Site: brandenburg
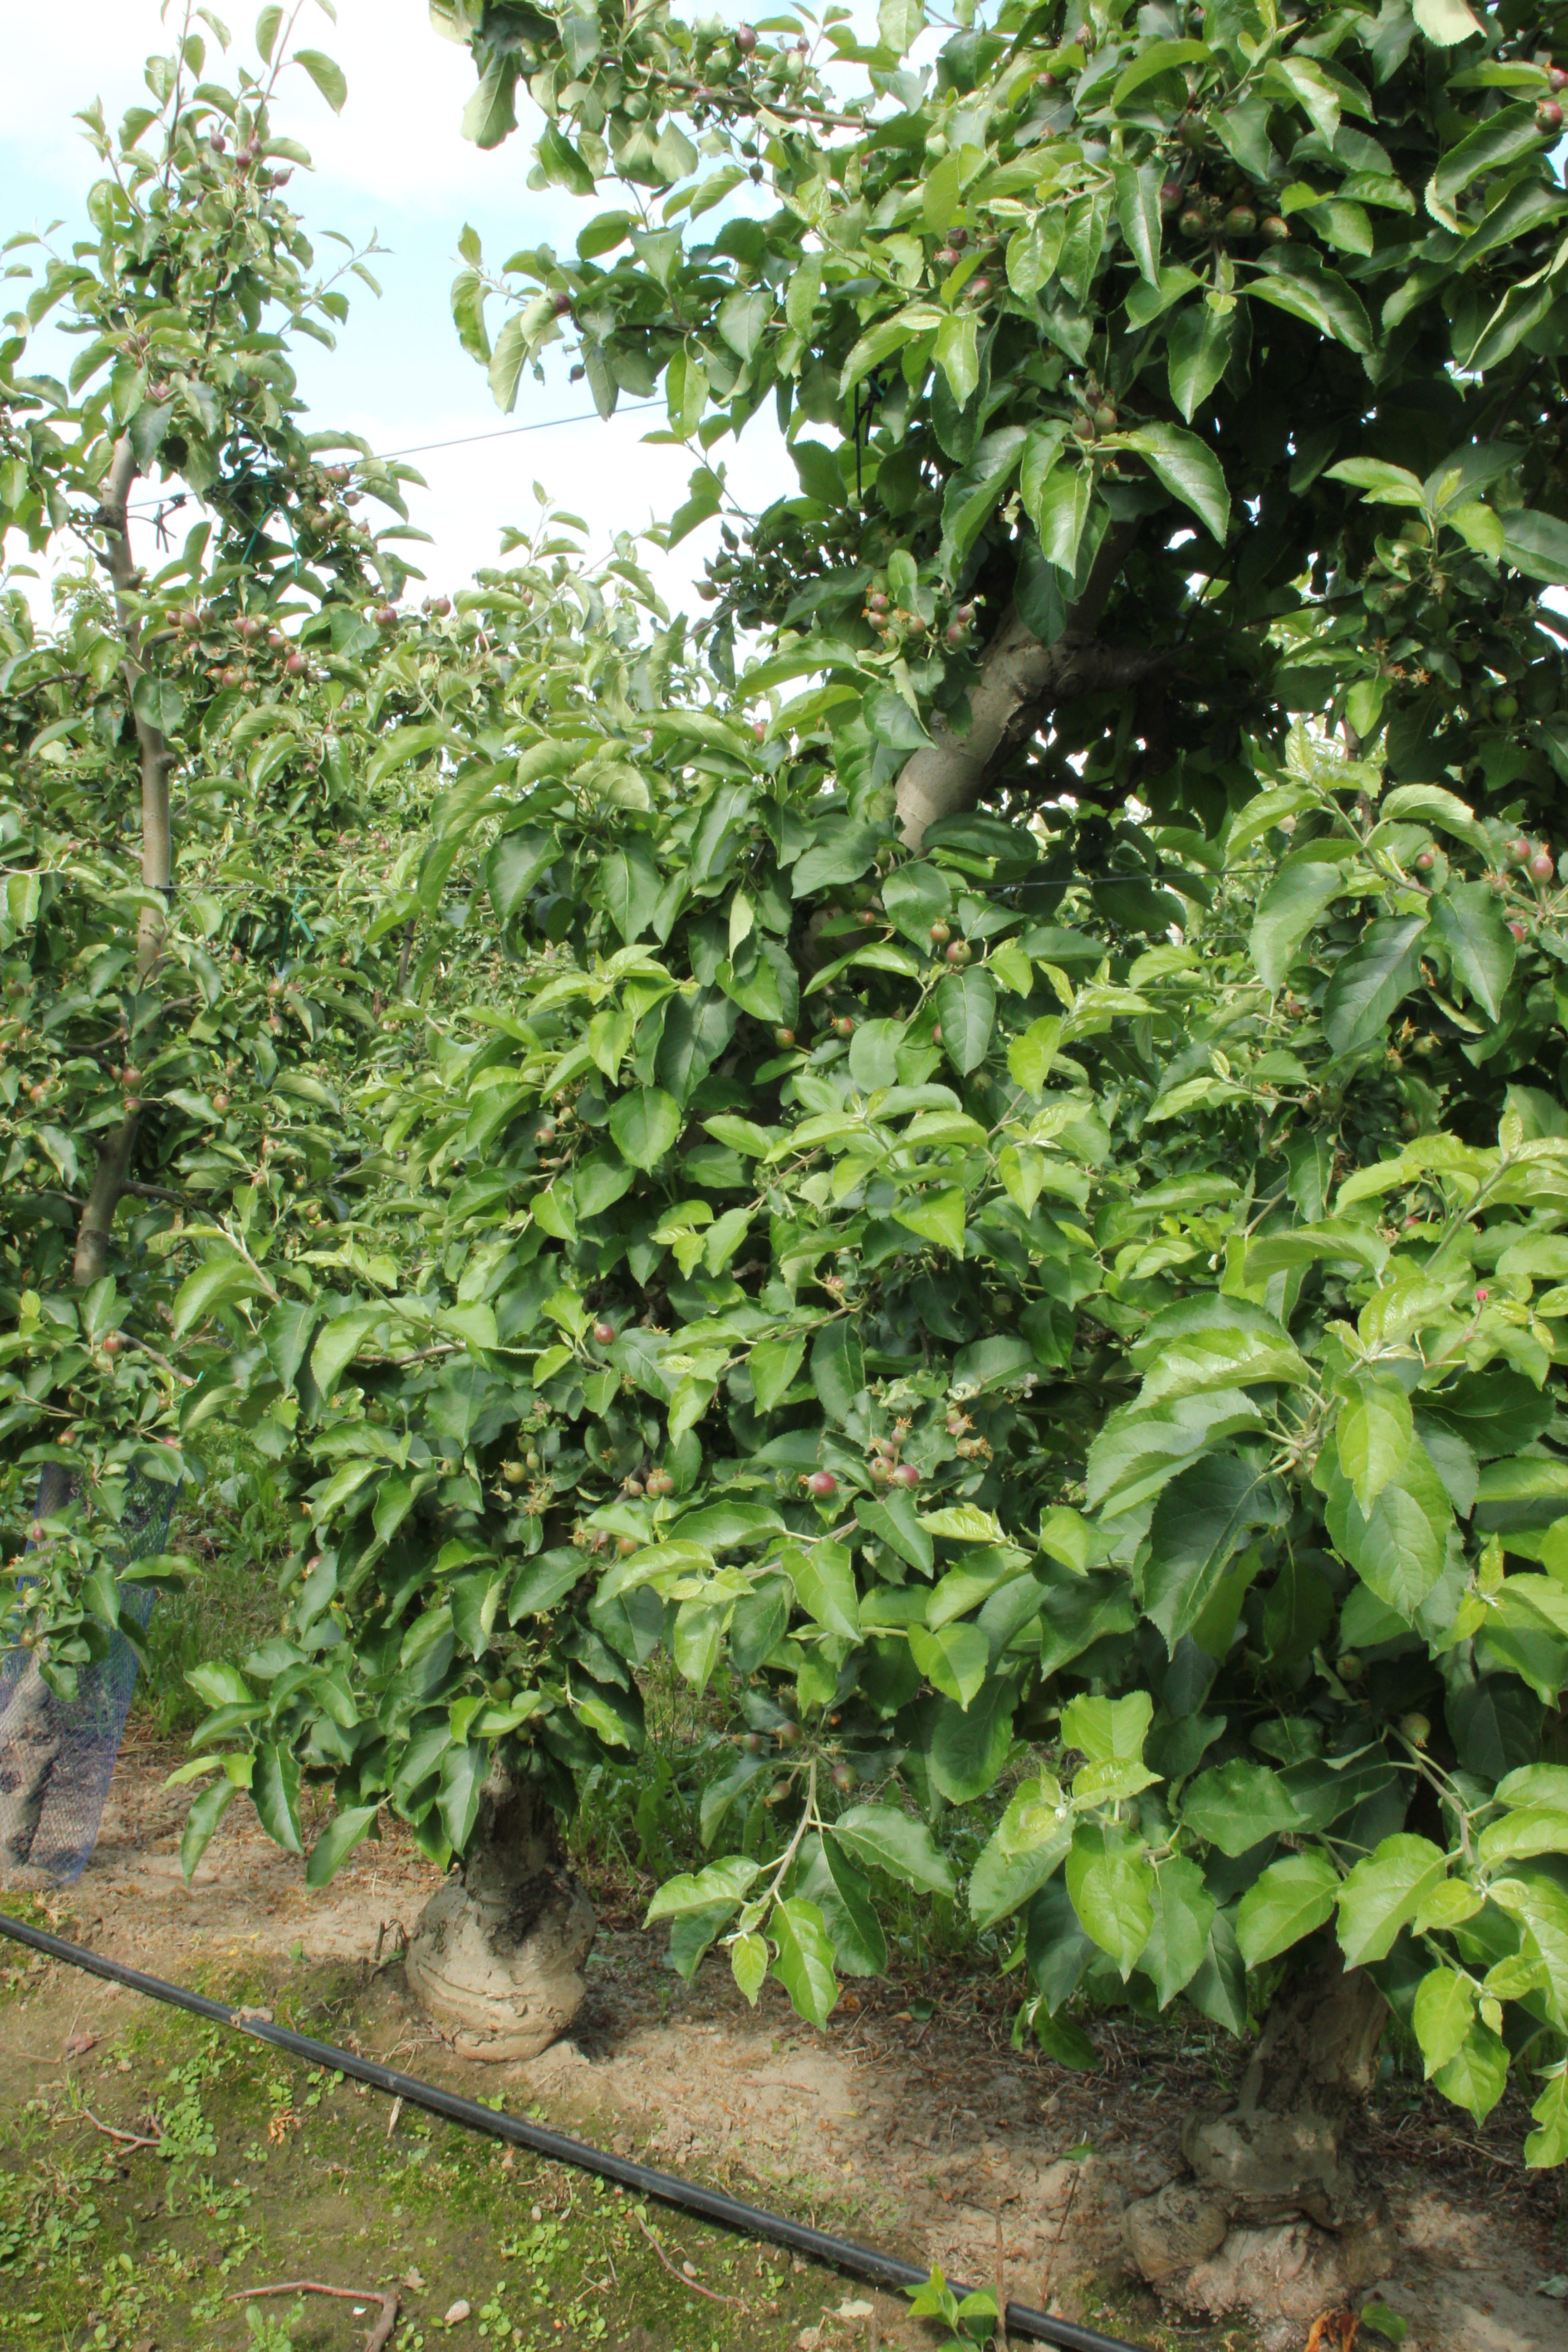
Growth stage (BBCH 72): Development of fruit